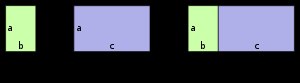
Distributivitet
Grafisk fremstilling af distributivitet for multiplikation i forhold til addition af positive tal a, b og c.
Inden for matematik er distributivitet en egenskab ved en algebraisk operator. Når to operatorer ∗ og + virker på vilkårlige elementer x, y og z i en mængde S, siges ∗ at være venstre-distributiv i forhold til + hvis